Havel

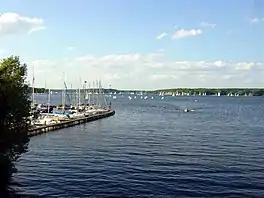
The Wannsee, looking north and upriver, with leisure craft in evidence

The stretch of the river between the confluence with the Spree at Spandau and the junction with the Elbe–Havel Canal at Plaue is administered as part of the Lower Havel–Waterway, which also includes the stretch of river downstream to the confluence with the Elbe. Between Spandau and Plaue, the river forms part of the main inland waterway route from the Rhine and the west of Germany; from Hamburg and the North Sea ports, to both Berlin and Poland. It thus carries a considerable amount of commercial traffic.